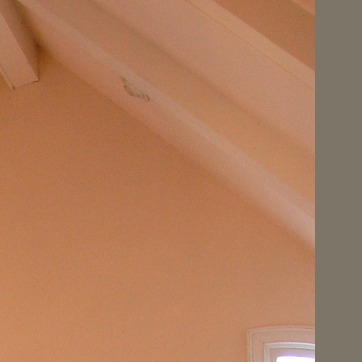
Material: painted